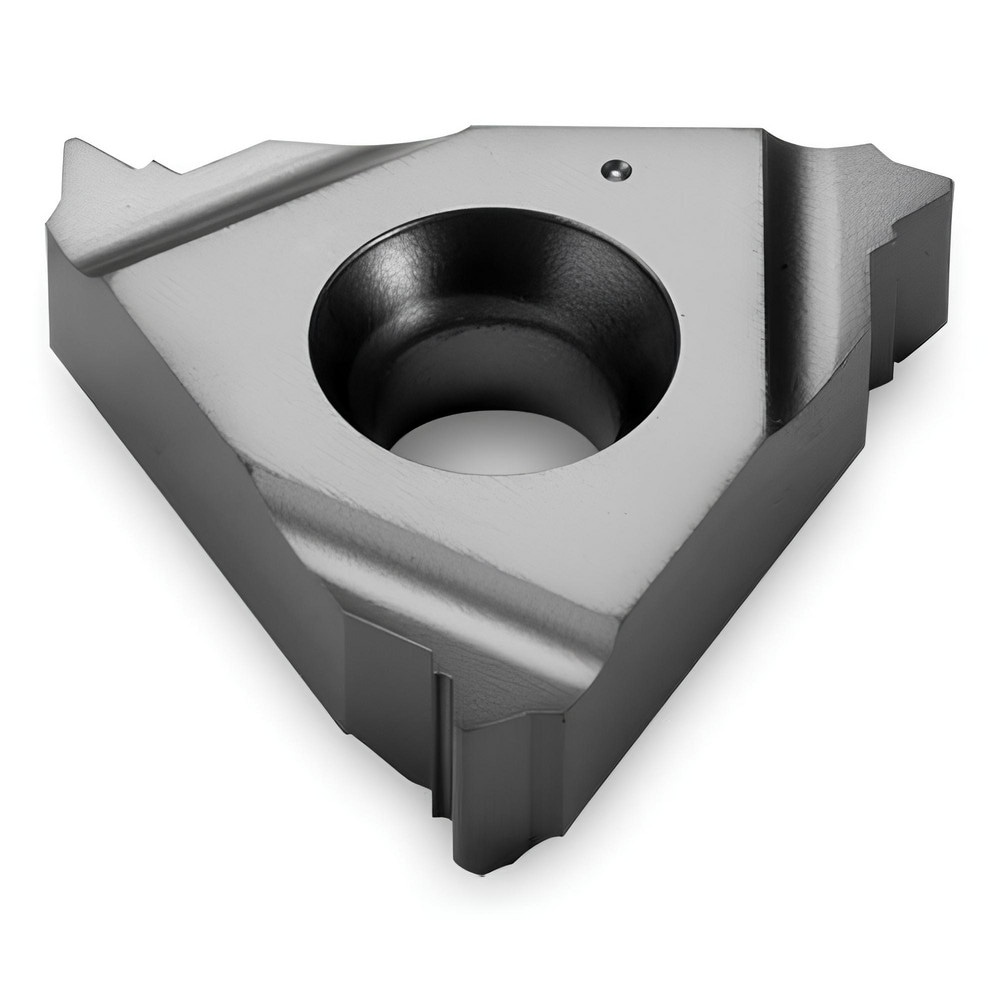
Brand: Ingersoll Cutting Tools / Part #: 5901973
Brand: Ingersoll Cutting Tools
Item #: 06618698 Brand: Ingersoll Cutting Tools Model #: 5901973 Product Specifications Insert Style 16ER Insert Size Code 16 Insert Material Carbide Manufacturer Grade TT9030 Thread Type External Pitch (mm) 1.81 Thread Standard BSPT Insert Hand Right Hand Included Angle 55.00 Chipbreaker None Series BSPT M-Type Coating Process PVD Inscribed Circle (Inch) 3/8 Corner Radius (Decimal Inch) 0.0080 Rake Positive Primary Workpiece Material Stainless Steel; Cast Iron; Steel Primary Workpiece Material Code P; K; M Secondary Workpiece Material Hard Material; Non-Ferrous Metal; Super-alloys & Titanium Secondary Workpiece Material Code S; H; N Ansi Code 16ER14BSPT Iso Code 16ER14BSPT Cutting Edge to Theoretical Edge Length (Decimal Inch) 0.047 Face of Insert to Tip Centerline (Decimal Inch) 0.039 Number of Teeth Per Side 1 Cutting Direction Right Hand Coating Classification PVD Thickness (Decimal Inch - 4 Decimals) 0.1430 Coating/Finish TiAlN
Category: Business & Industrial > Heavy Machinery > Trenchers